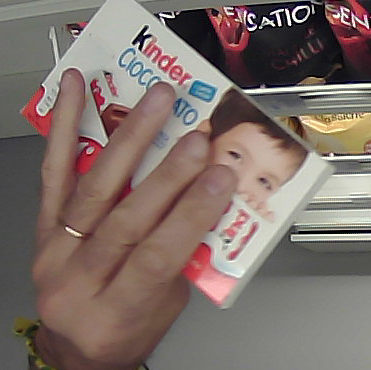
Product: kinder_chocolate